2015 CONCACAF Women's U-20 Championship

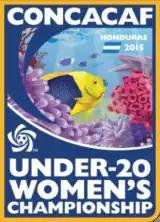

The 2015 CONCACAF Women's U-20 Championship was the 8th edition of the CONCACAF Women's U-20 Championship, the biennial international youth football championship organised by CONCACAF for the women's under-20 national teams of the North, Central American and Caribbean region. The tournament was hosted by Honduras and took place between 3–13 December 2015, as announced by CONCACAF on 7 May 2015. A total of eight teams played in the tournament.